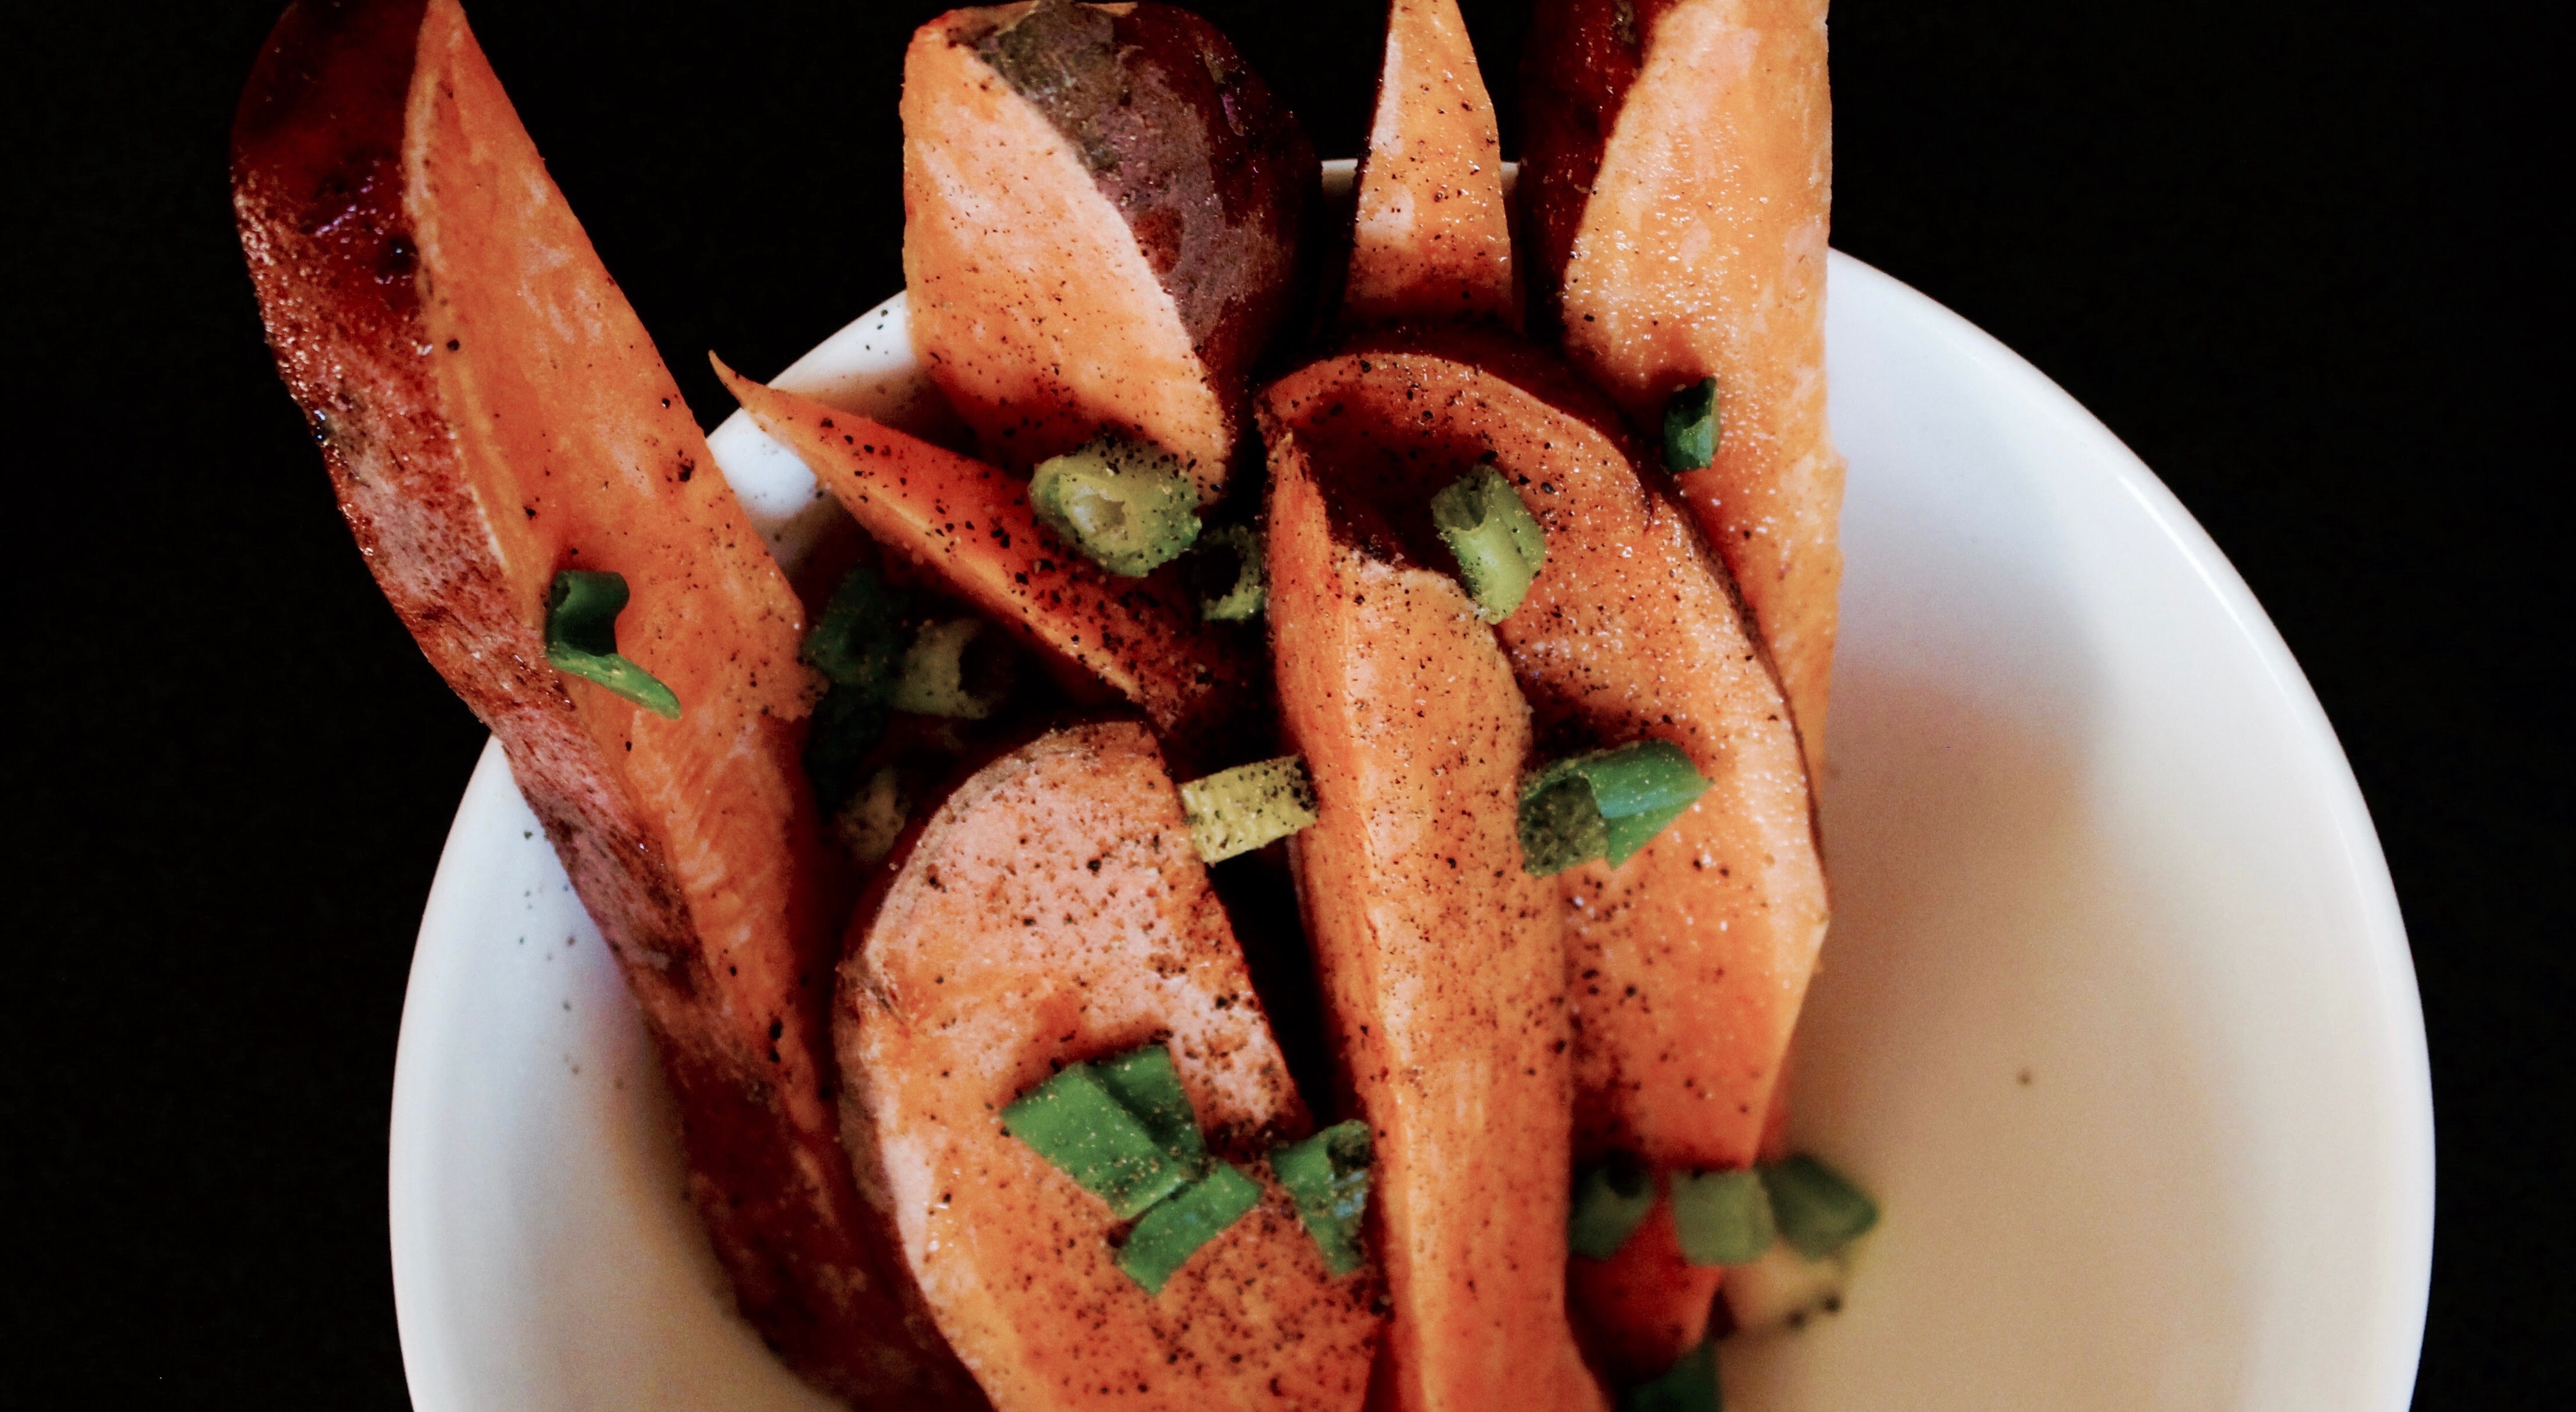
dish, meal, food, produce, vegetable, meat, flavor, snack food